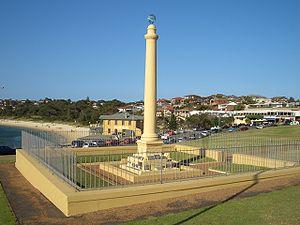
La Perouse est un quartier de la ville de Randwick, dans l’État de Nouvelle-Galles du Sud en Australie. Il se trouve à environ 14 km au sud-est du centre-ville de Sydney, sur la péninsule de La Perouse.